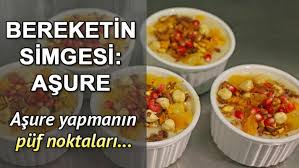
Yemek: asure